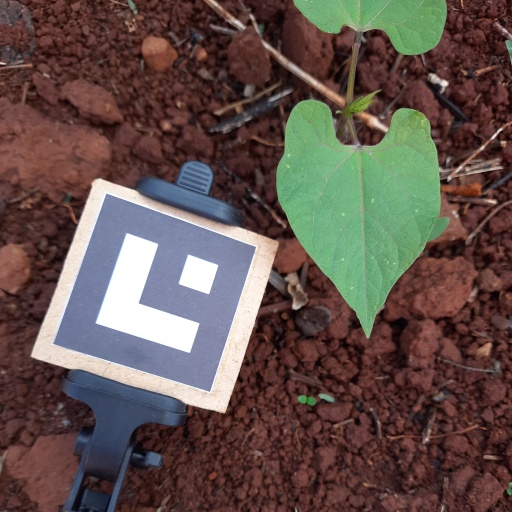
Observations: flat surface, no eating holes, under shade